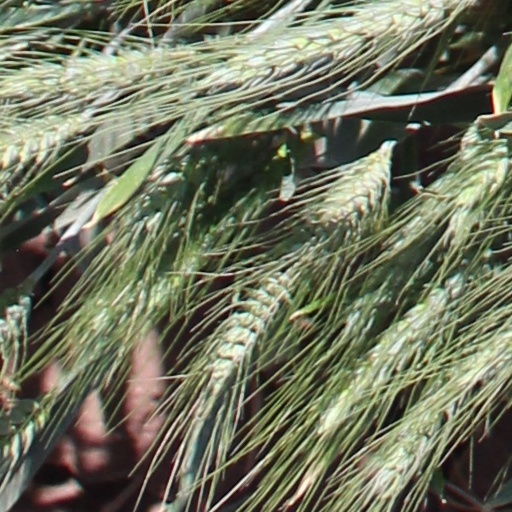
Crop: wheat